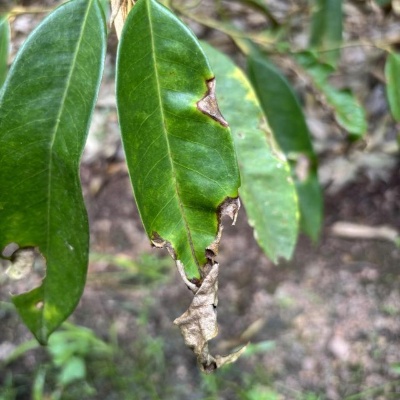
Label: Leaf_Blight